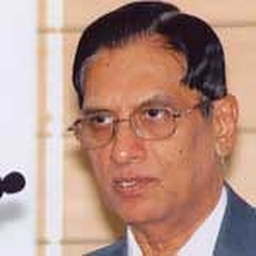
Dr R K Raghavan, former CBI Director speaks about Computer Security in office and home